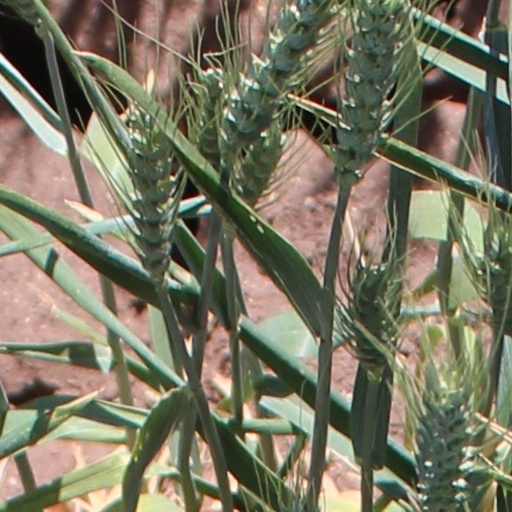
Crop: wheat